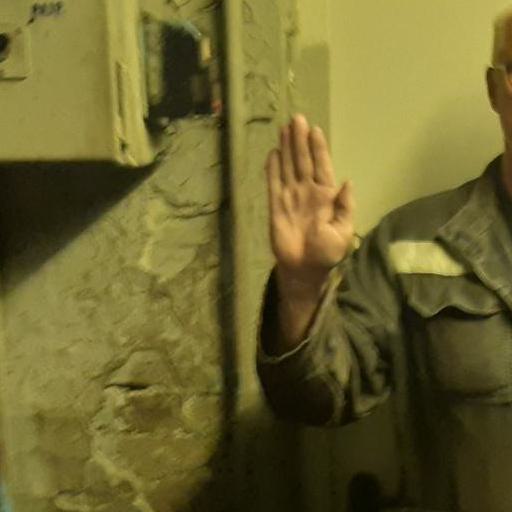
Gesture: stop